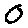
Label: 0